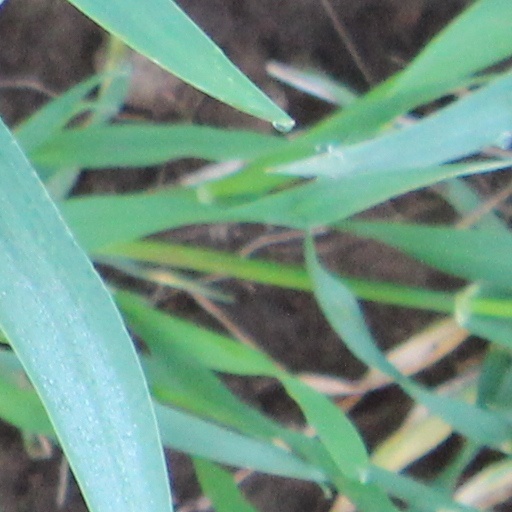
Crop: wheat